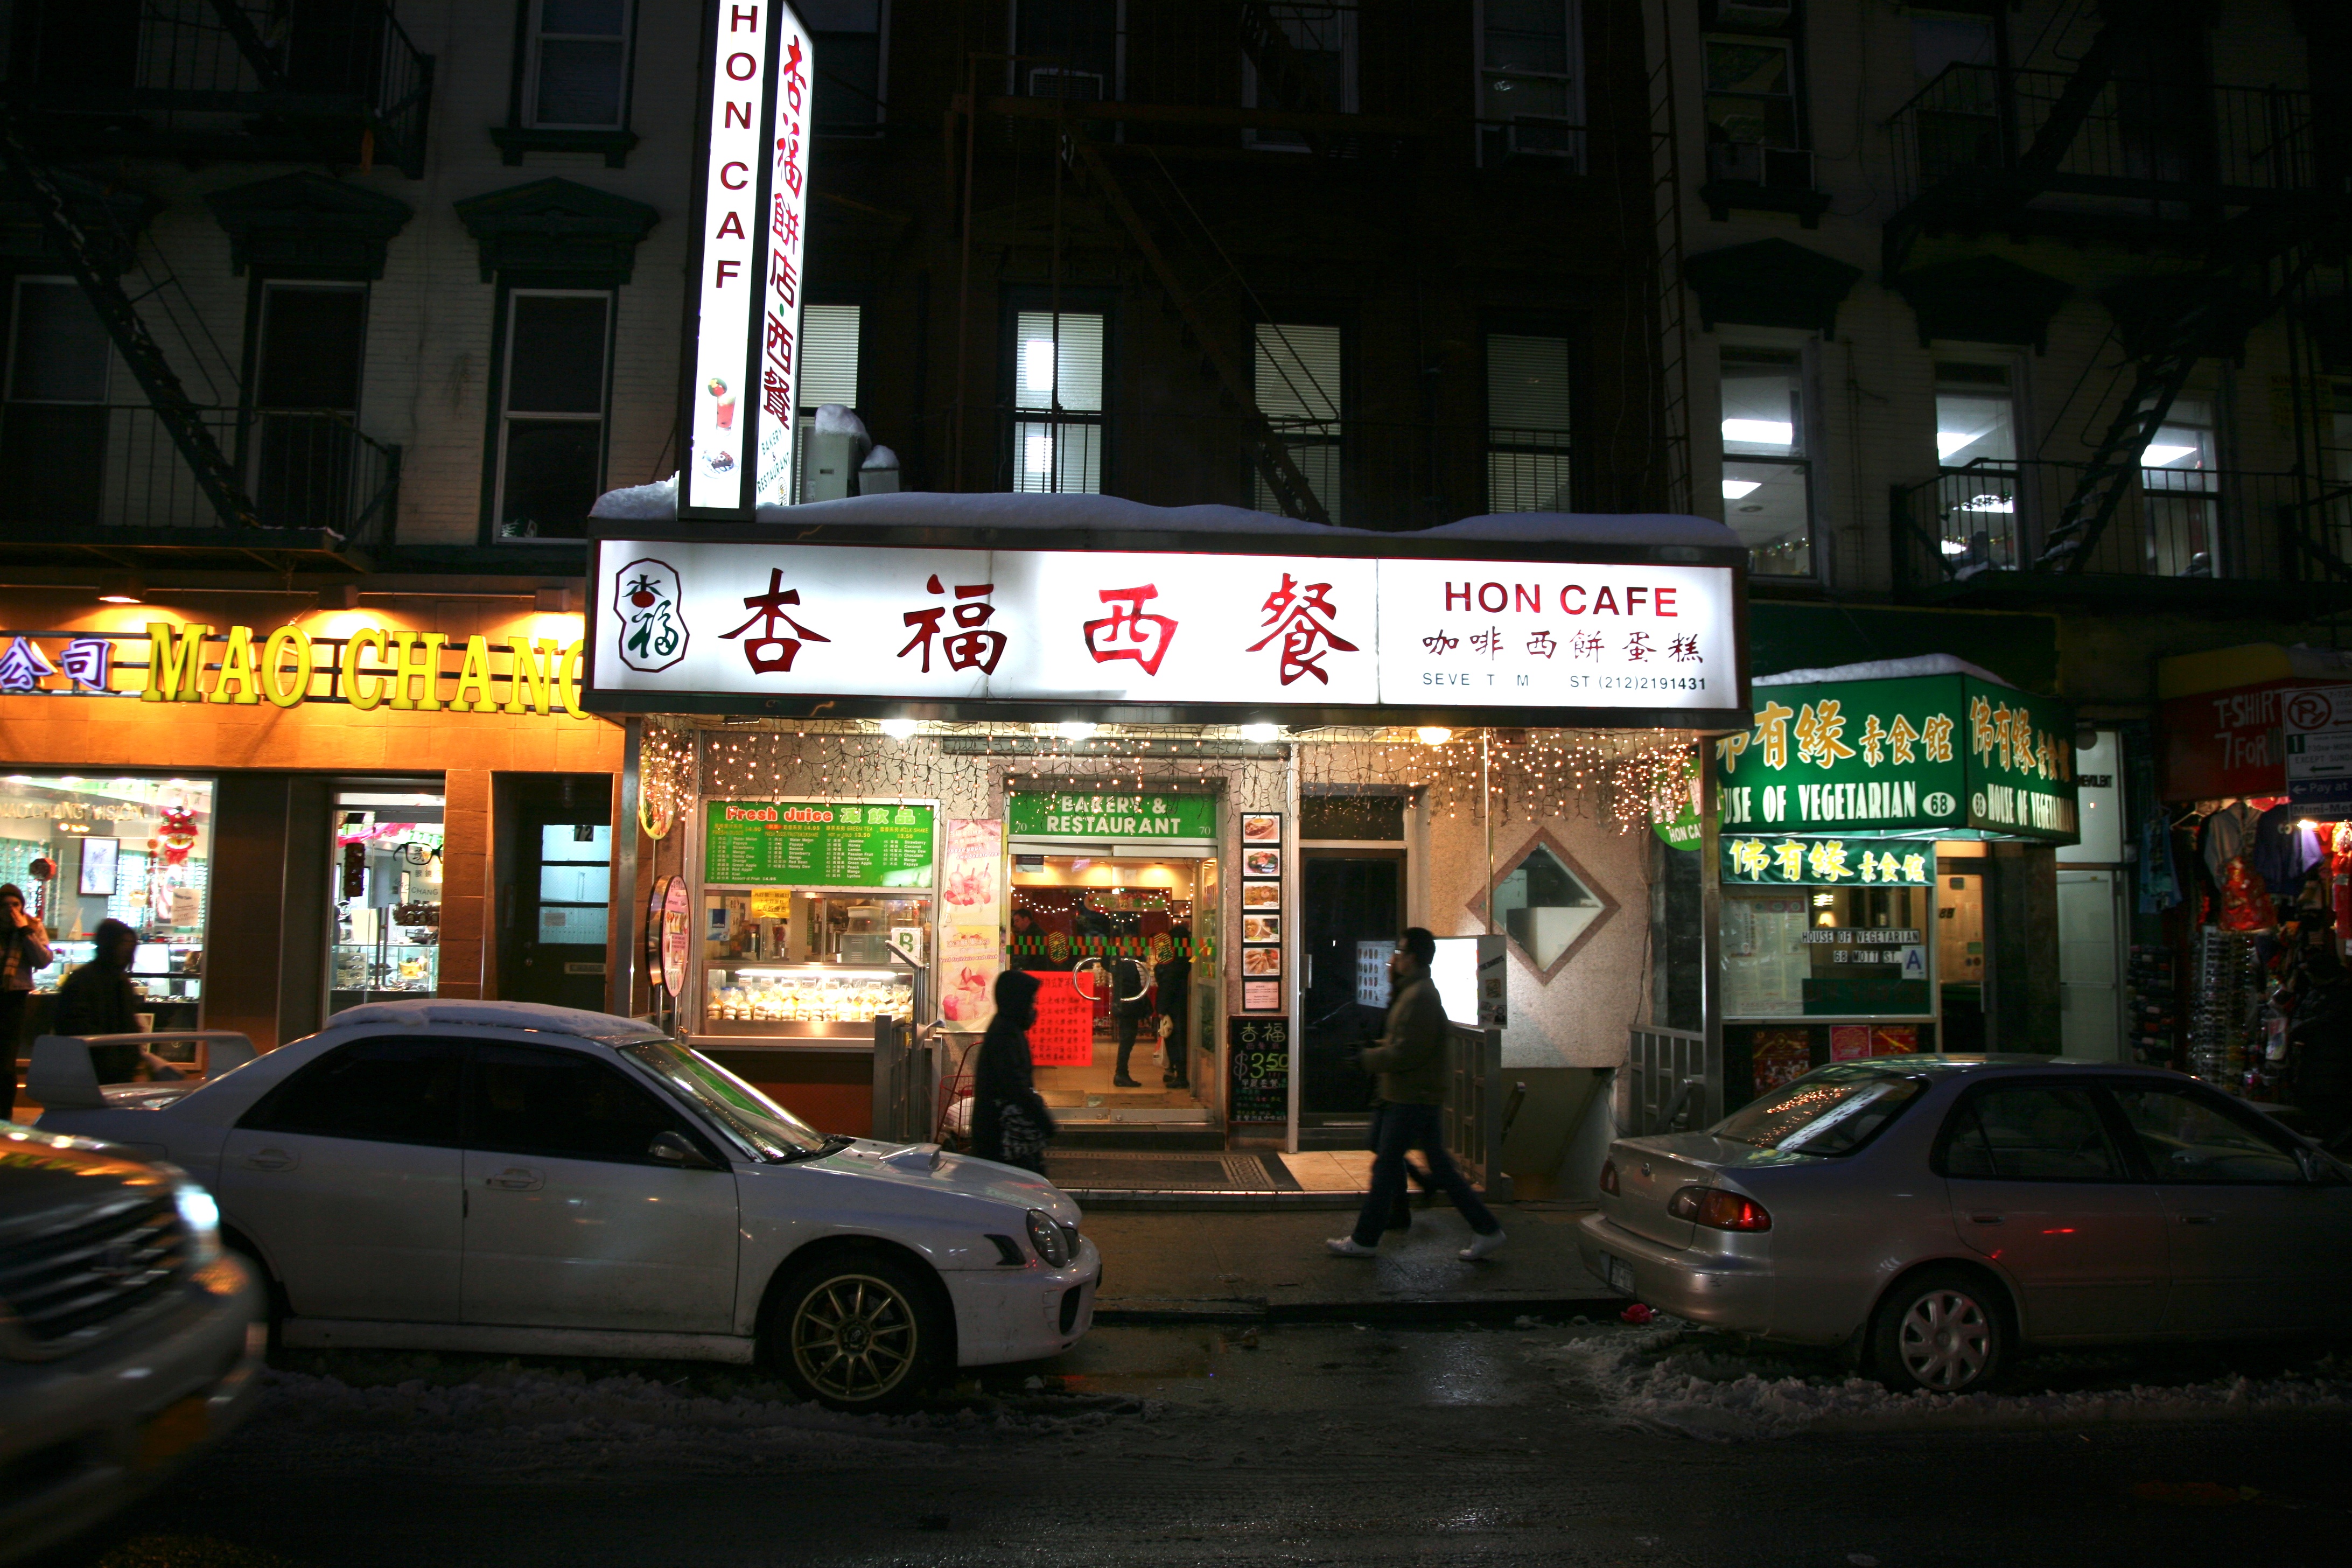
pedestrian, road, street, night, restaurant, city, manhattan, downtown, nyc, signage, lighting, newyork, newyorkcity, ny, chinatown, urban area